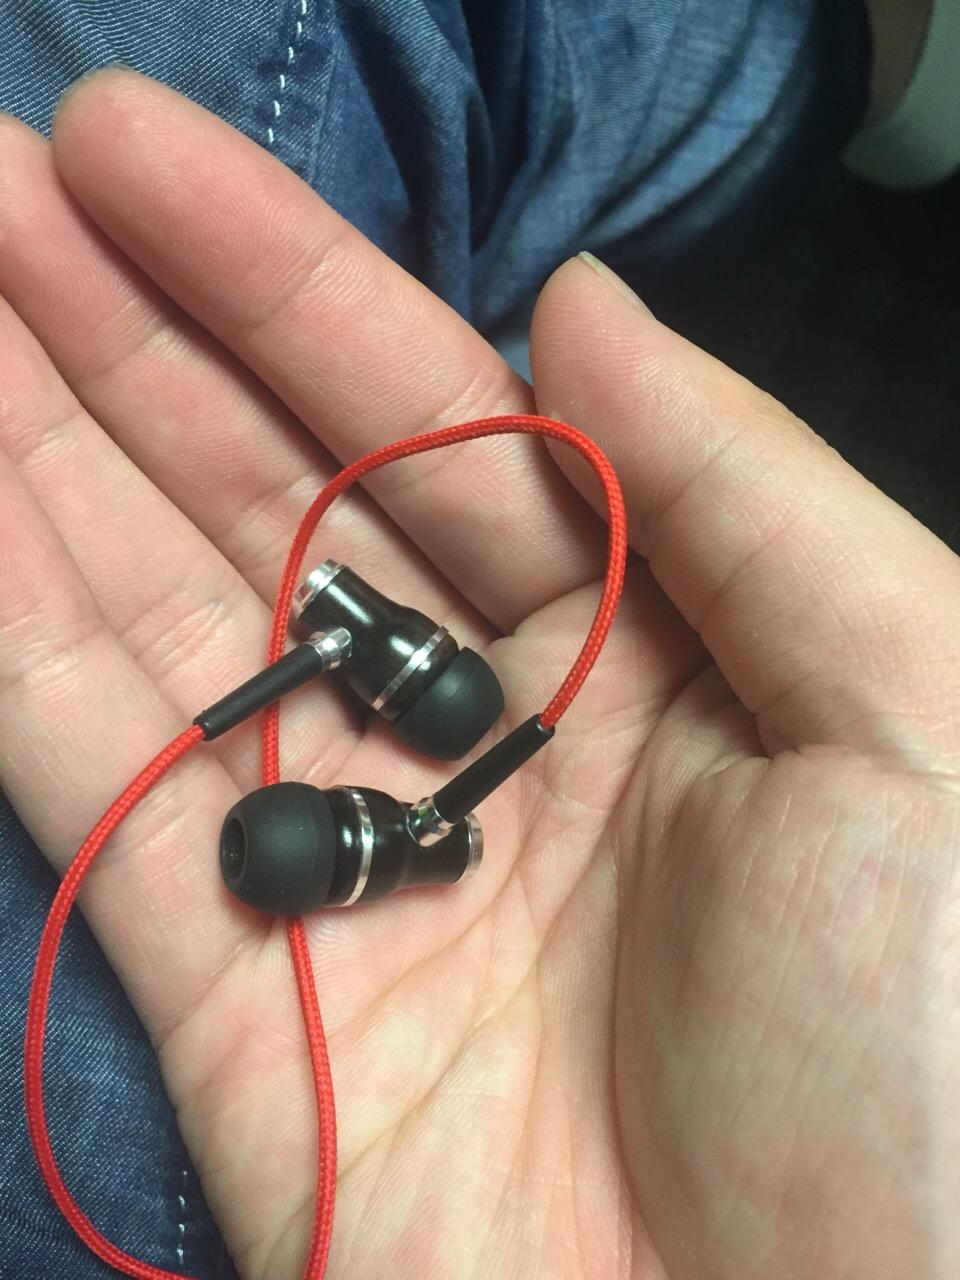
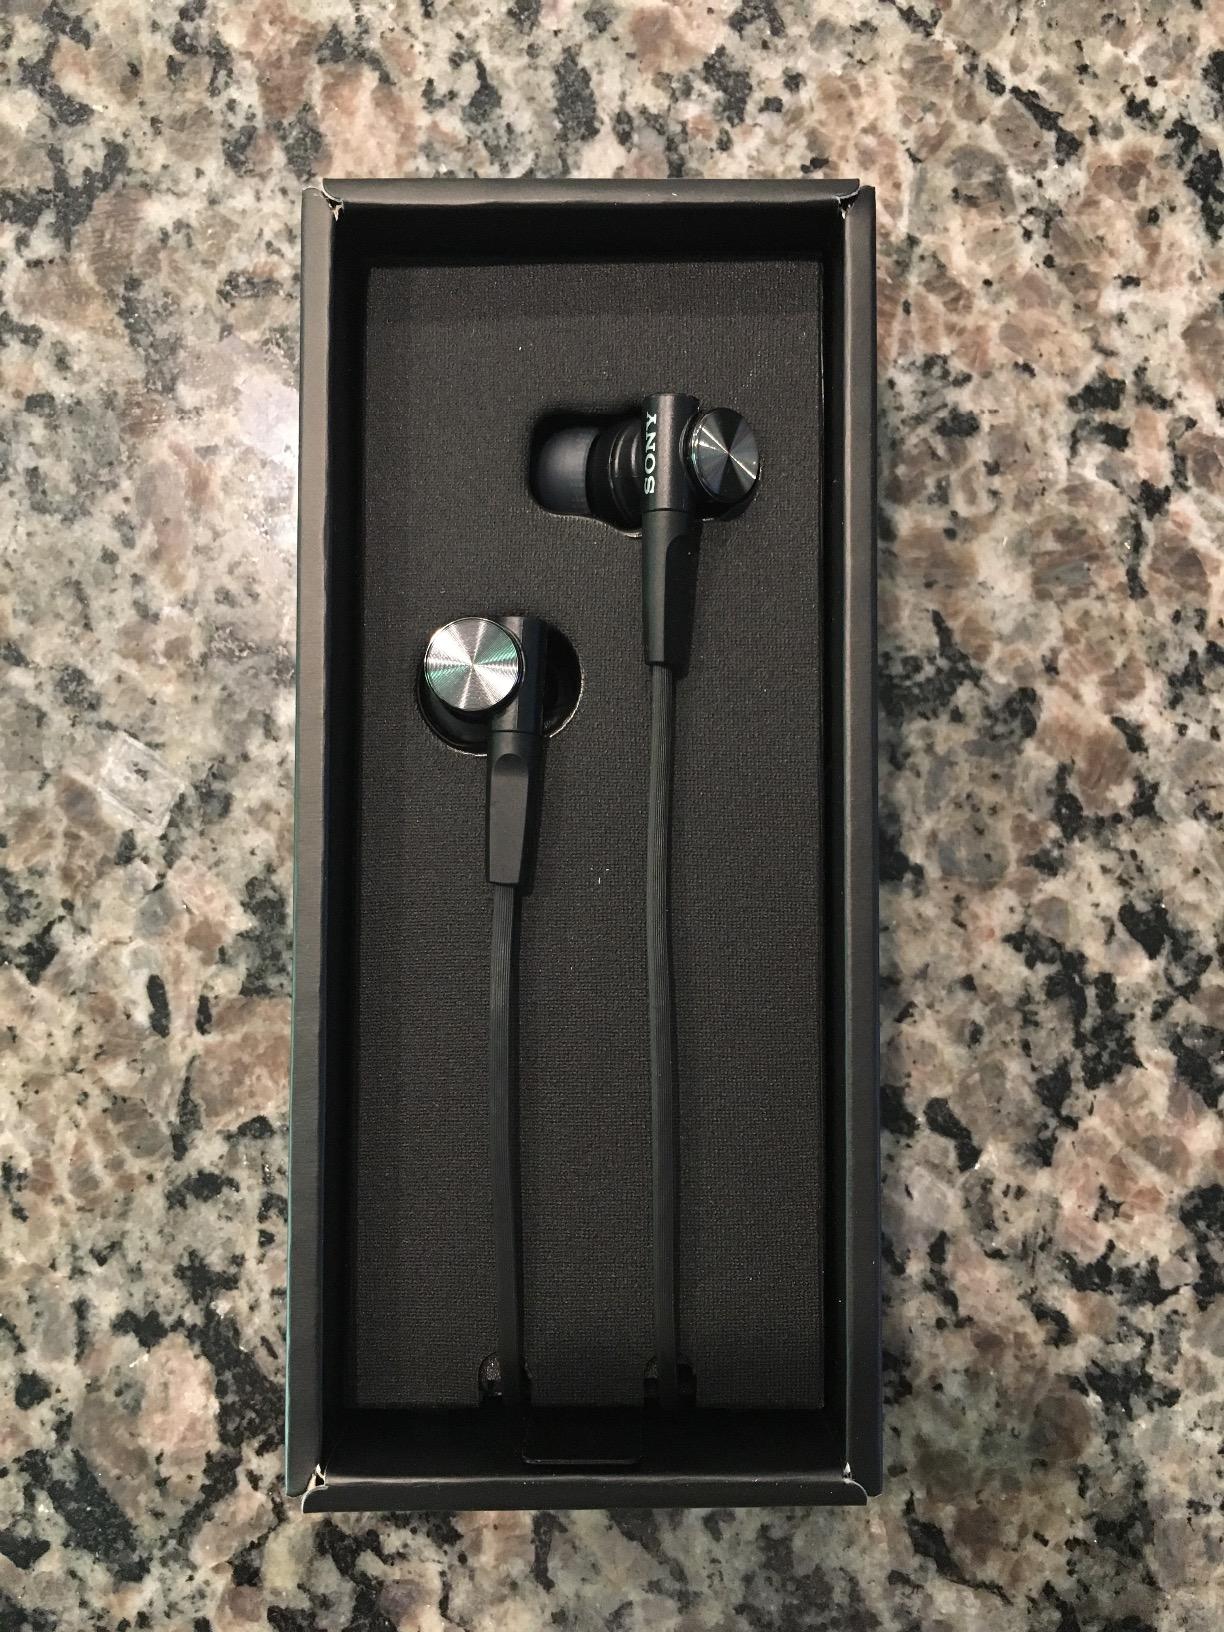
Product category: headphones
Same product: no